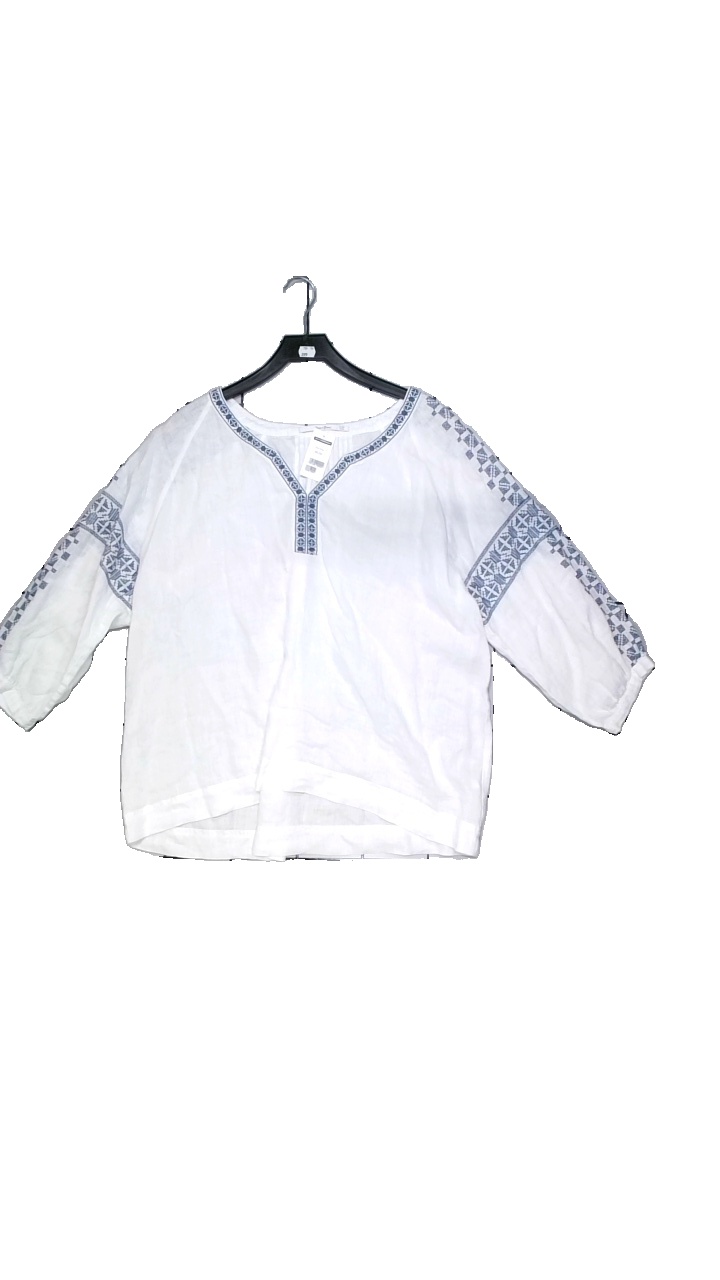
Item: Blouse (Ladies)
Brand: Part Two
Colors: White, Blue
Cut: Loose
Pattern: Geometric print
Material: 100% linen
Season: Summer
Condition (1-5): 4
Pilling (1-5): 3
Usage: Reuse
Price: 50-100